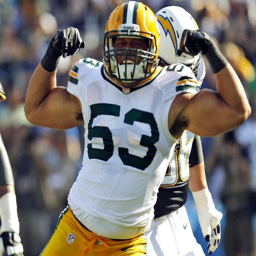
american football player is one of a number of defensive players sports team are counting on to develop .